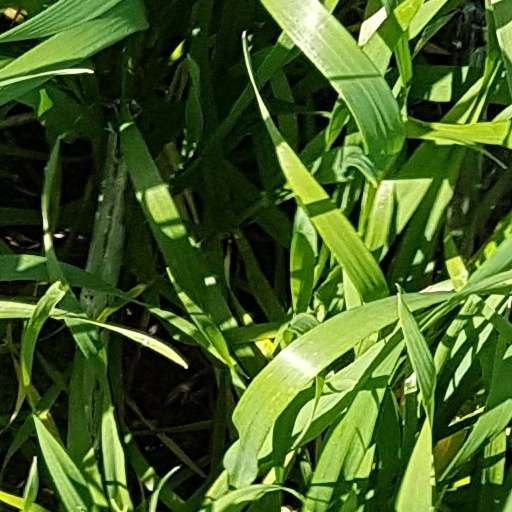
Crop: wheat